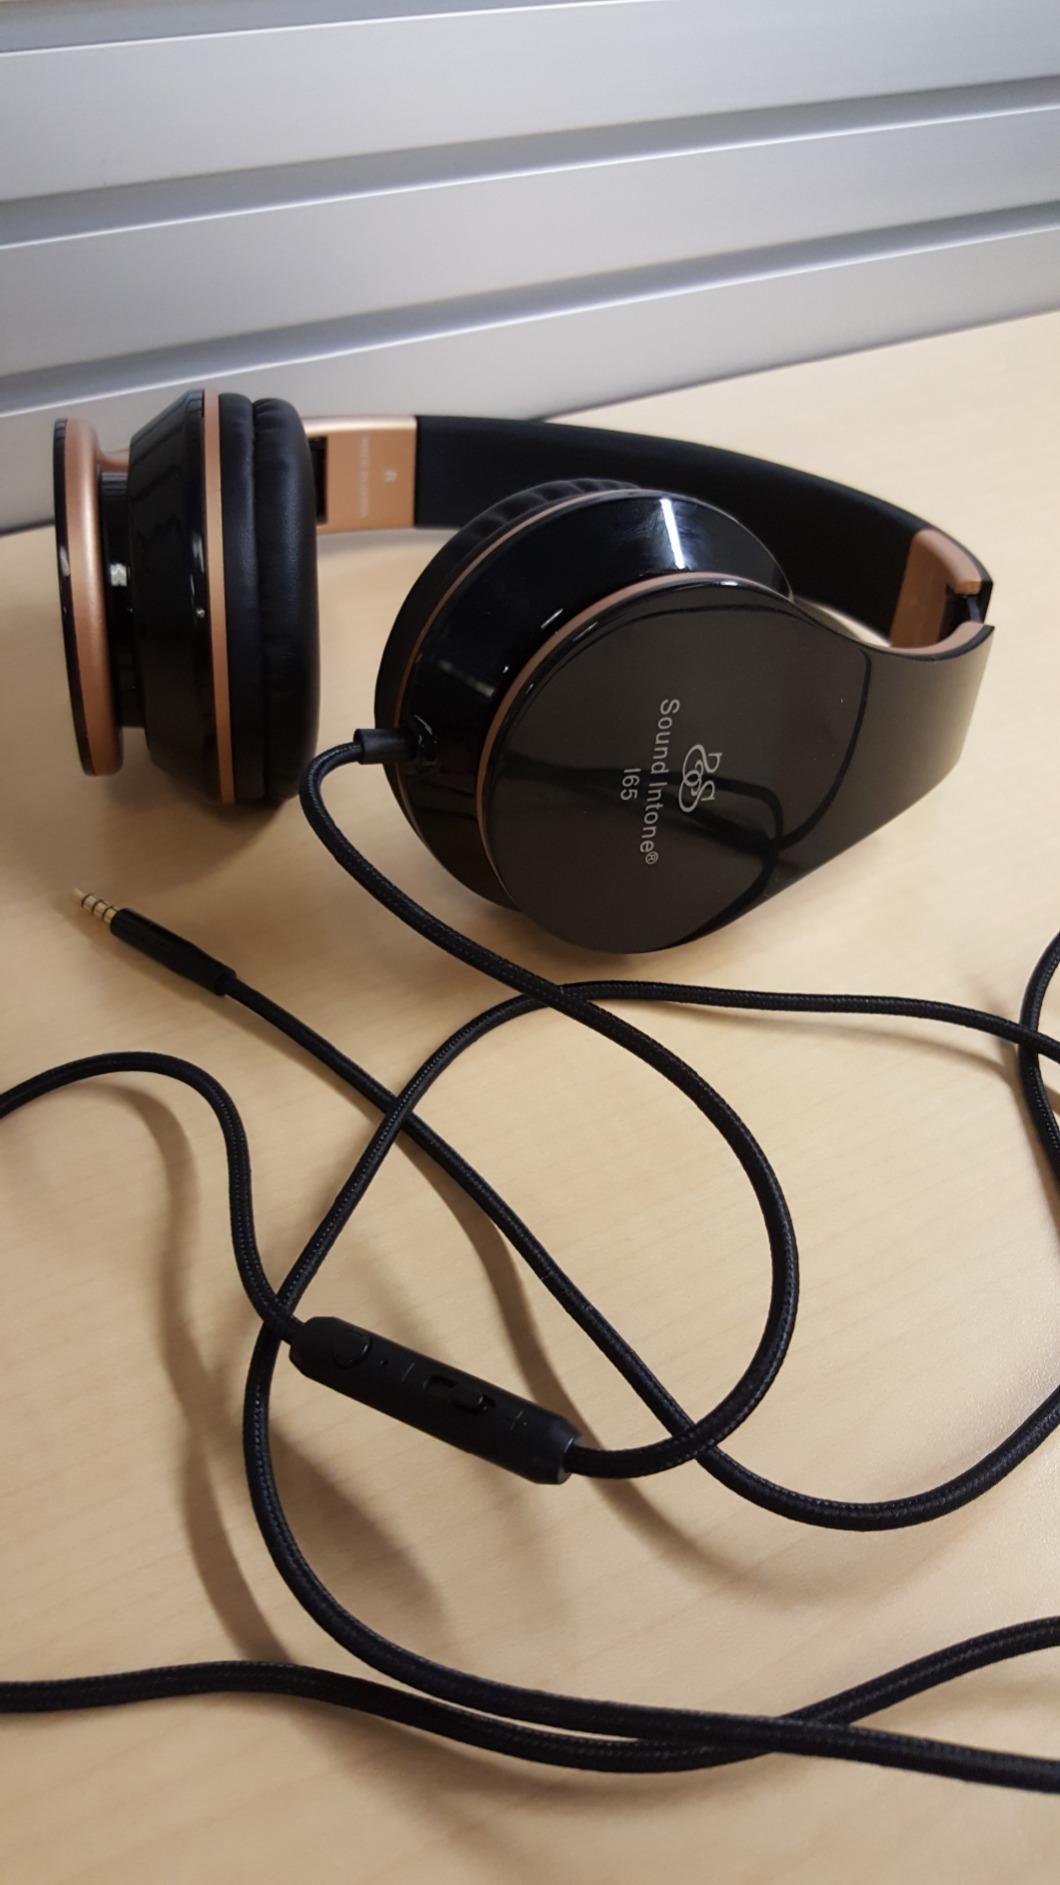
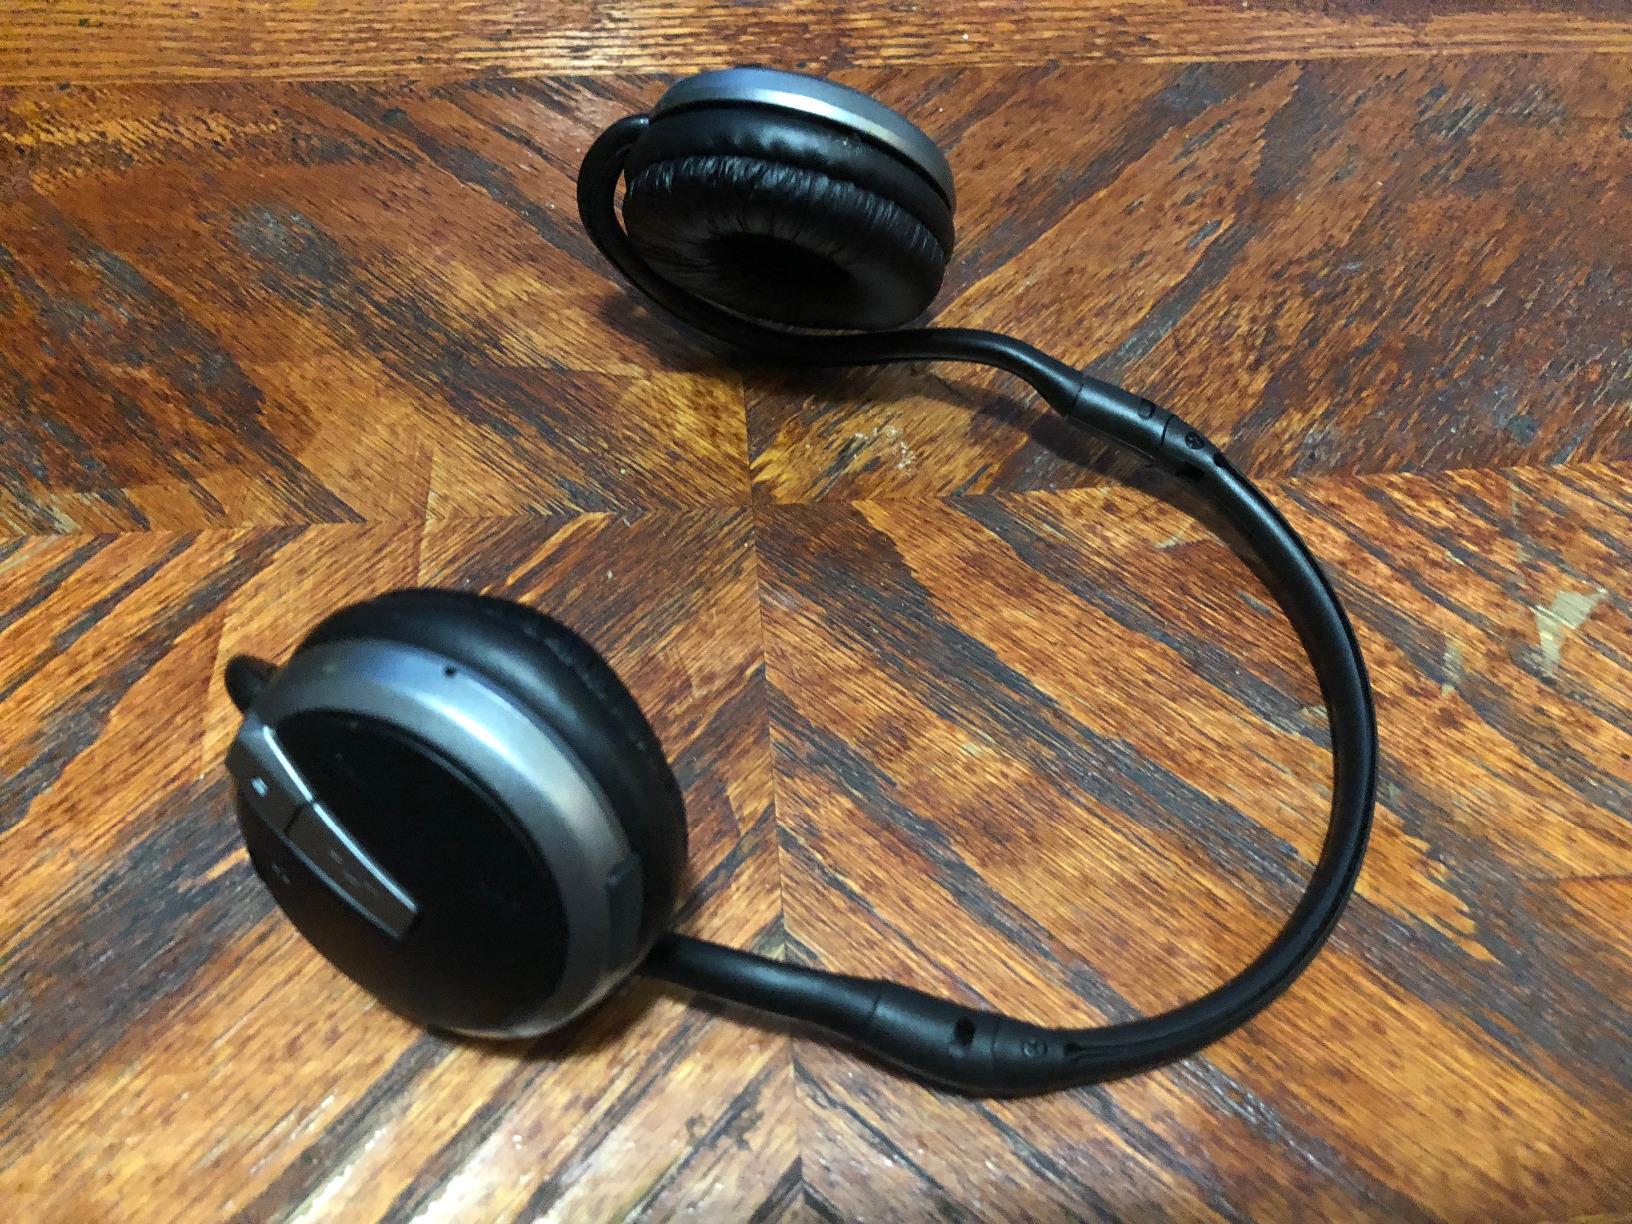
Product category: headphones
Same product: no